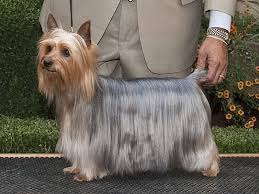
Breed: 231-n000081-silky_terrier